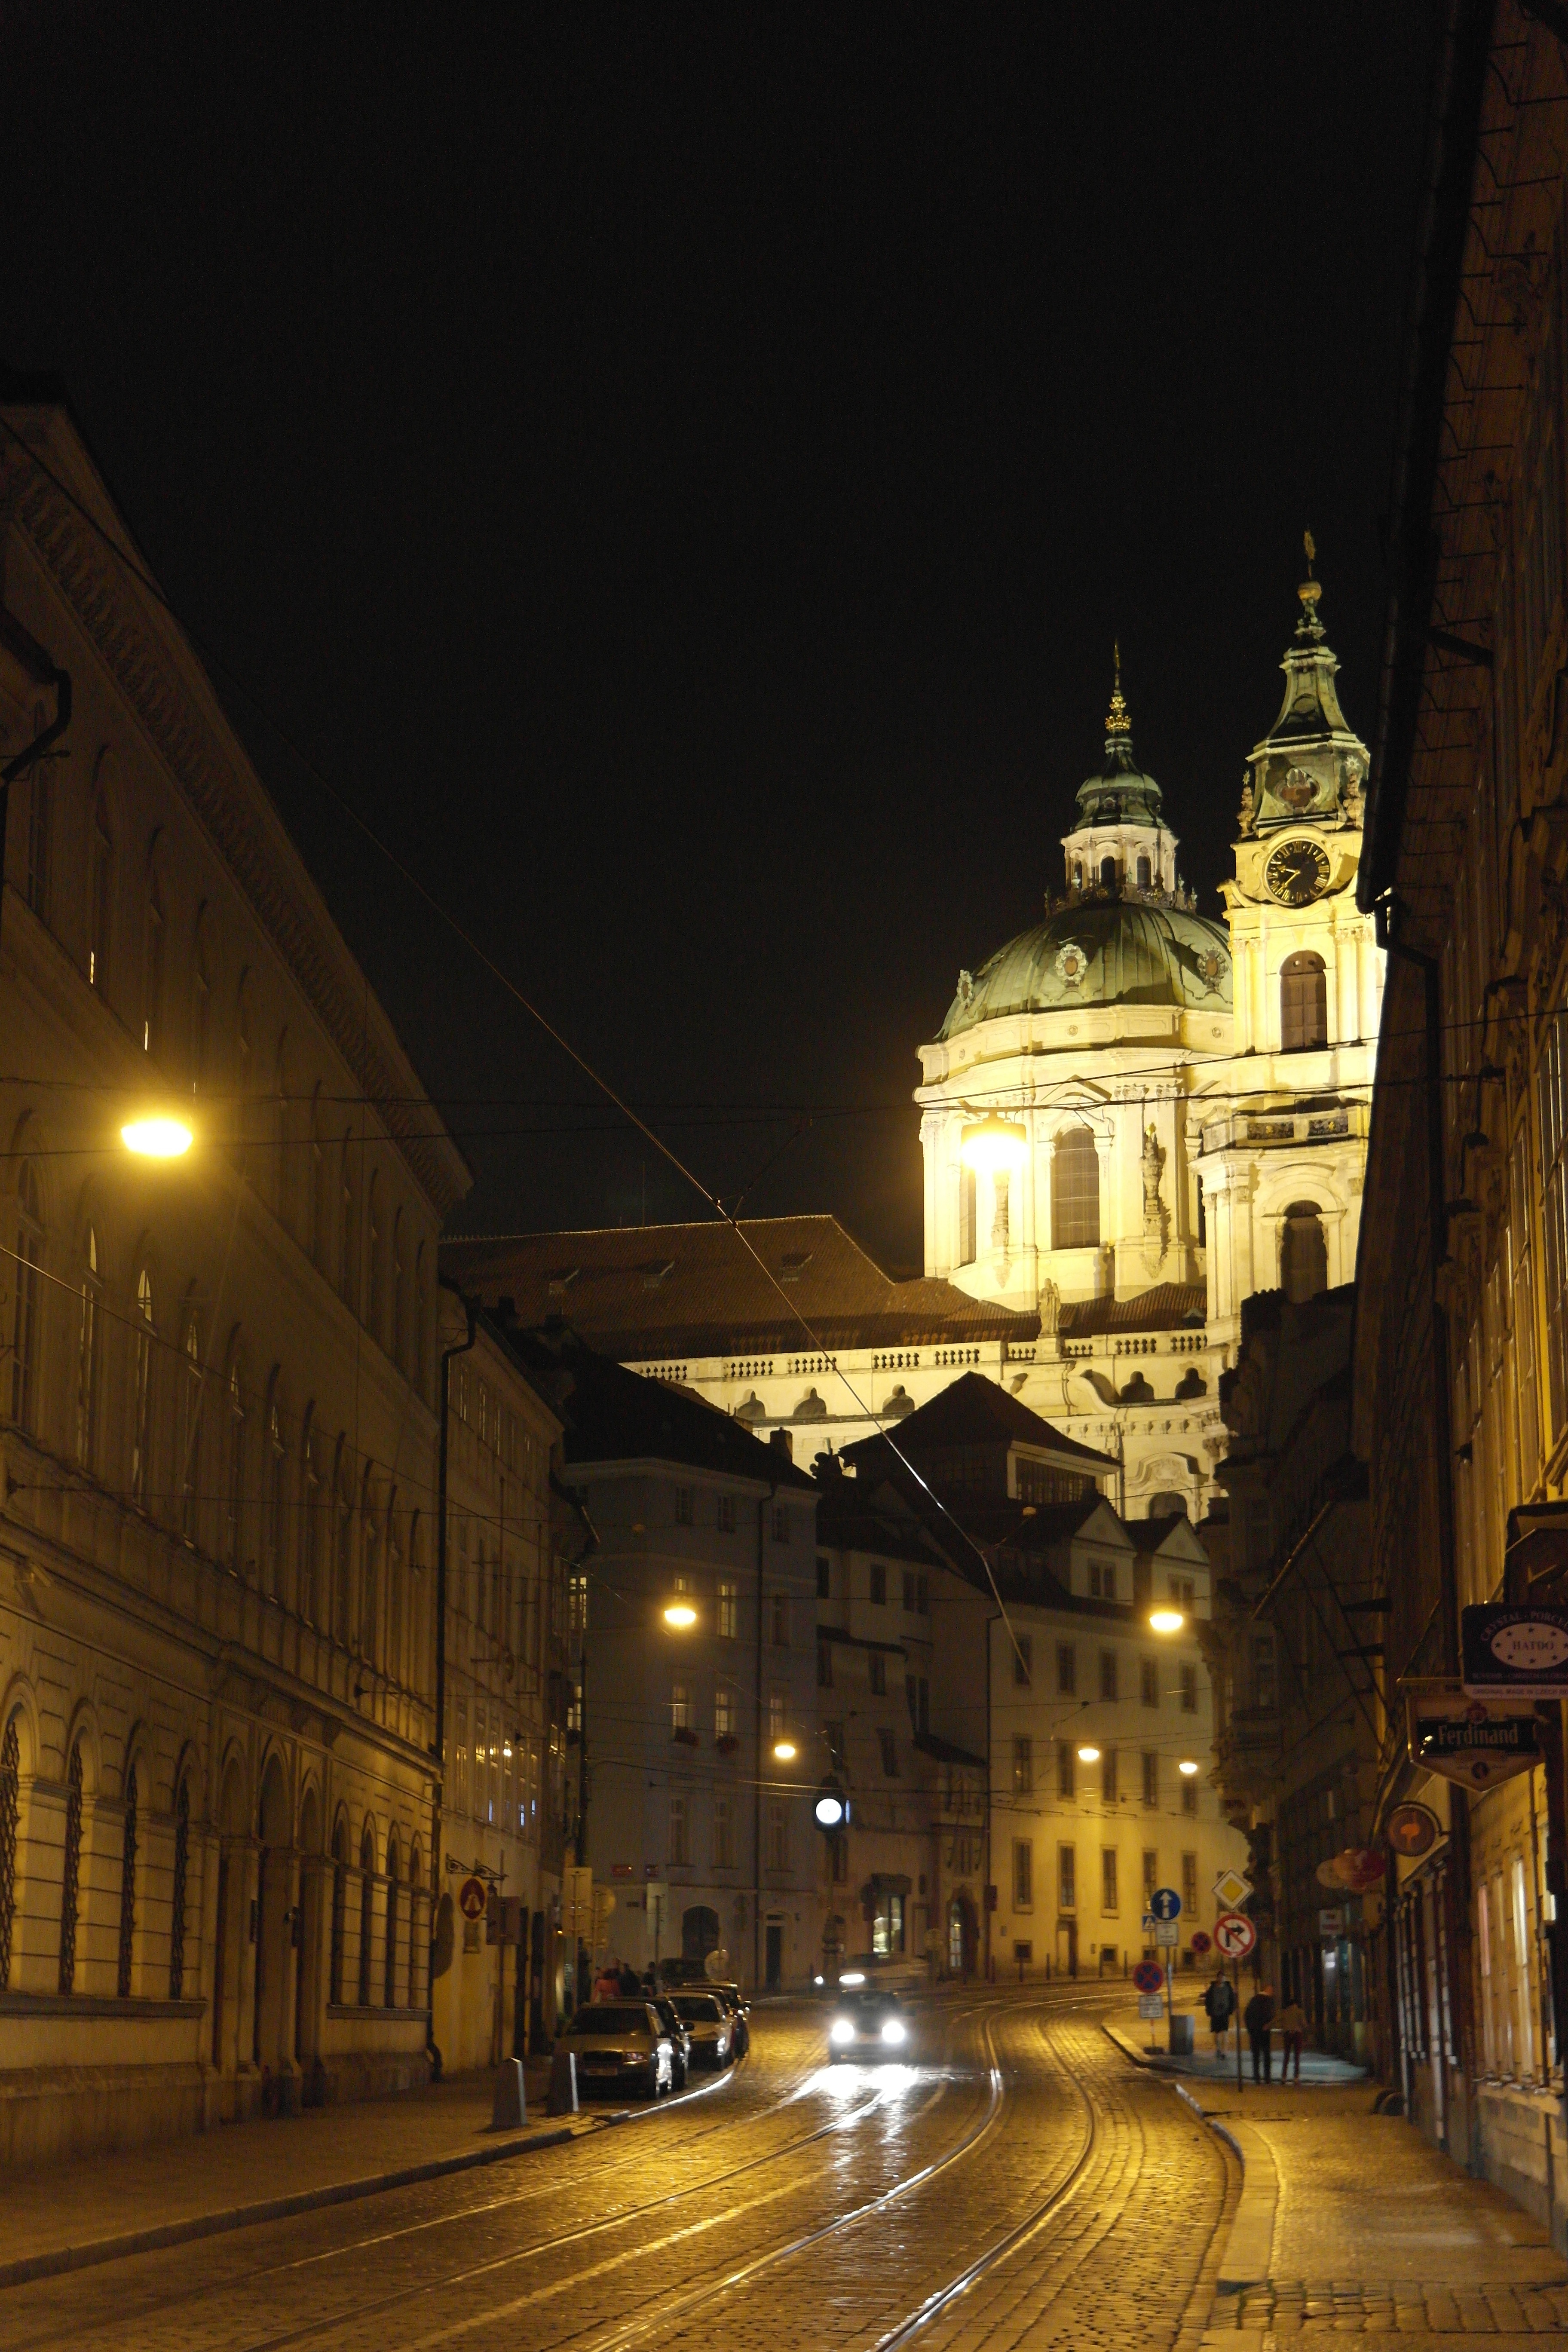
light, road, street, night, town, city, cityscape, downtown, dusk, evening, castle, landmark, darkness, cathedral, prague, street light, lighting, lights, colors, infrastructure, reflections, czech republic, metropolis, light reflections, urban area, human settlement